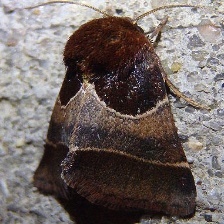
Species: ARCIGERA FLOWER MOTH